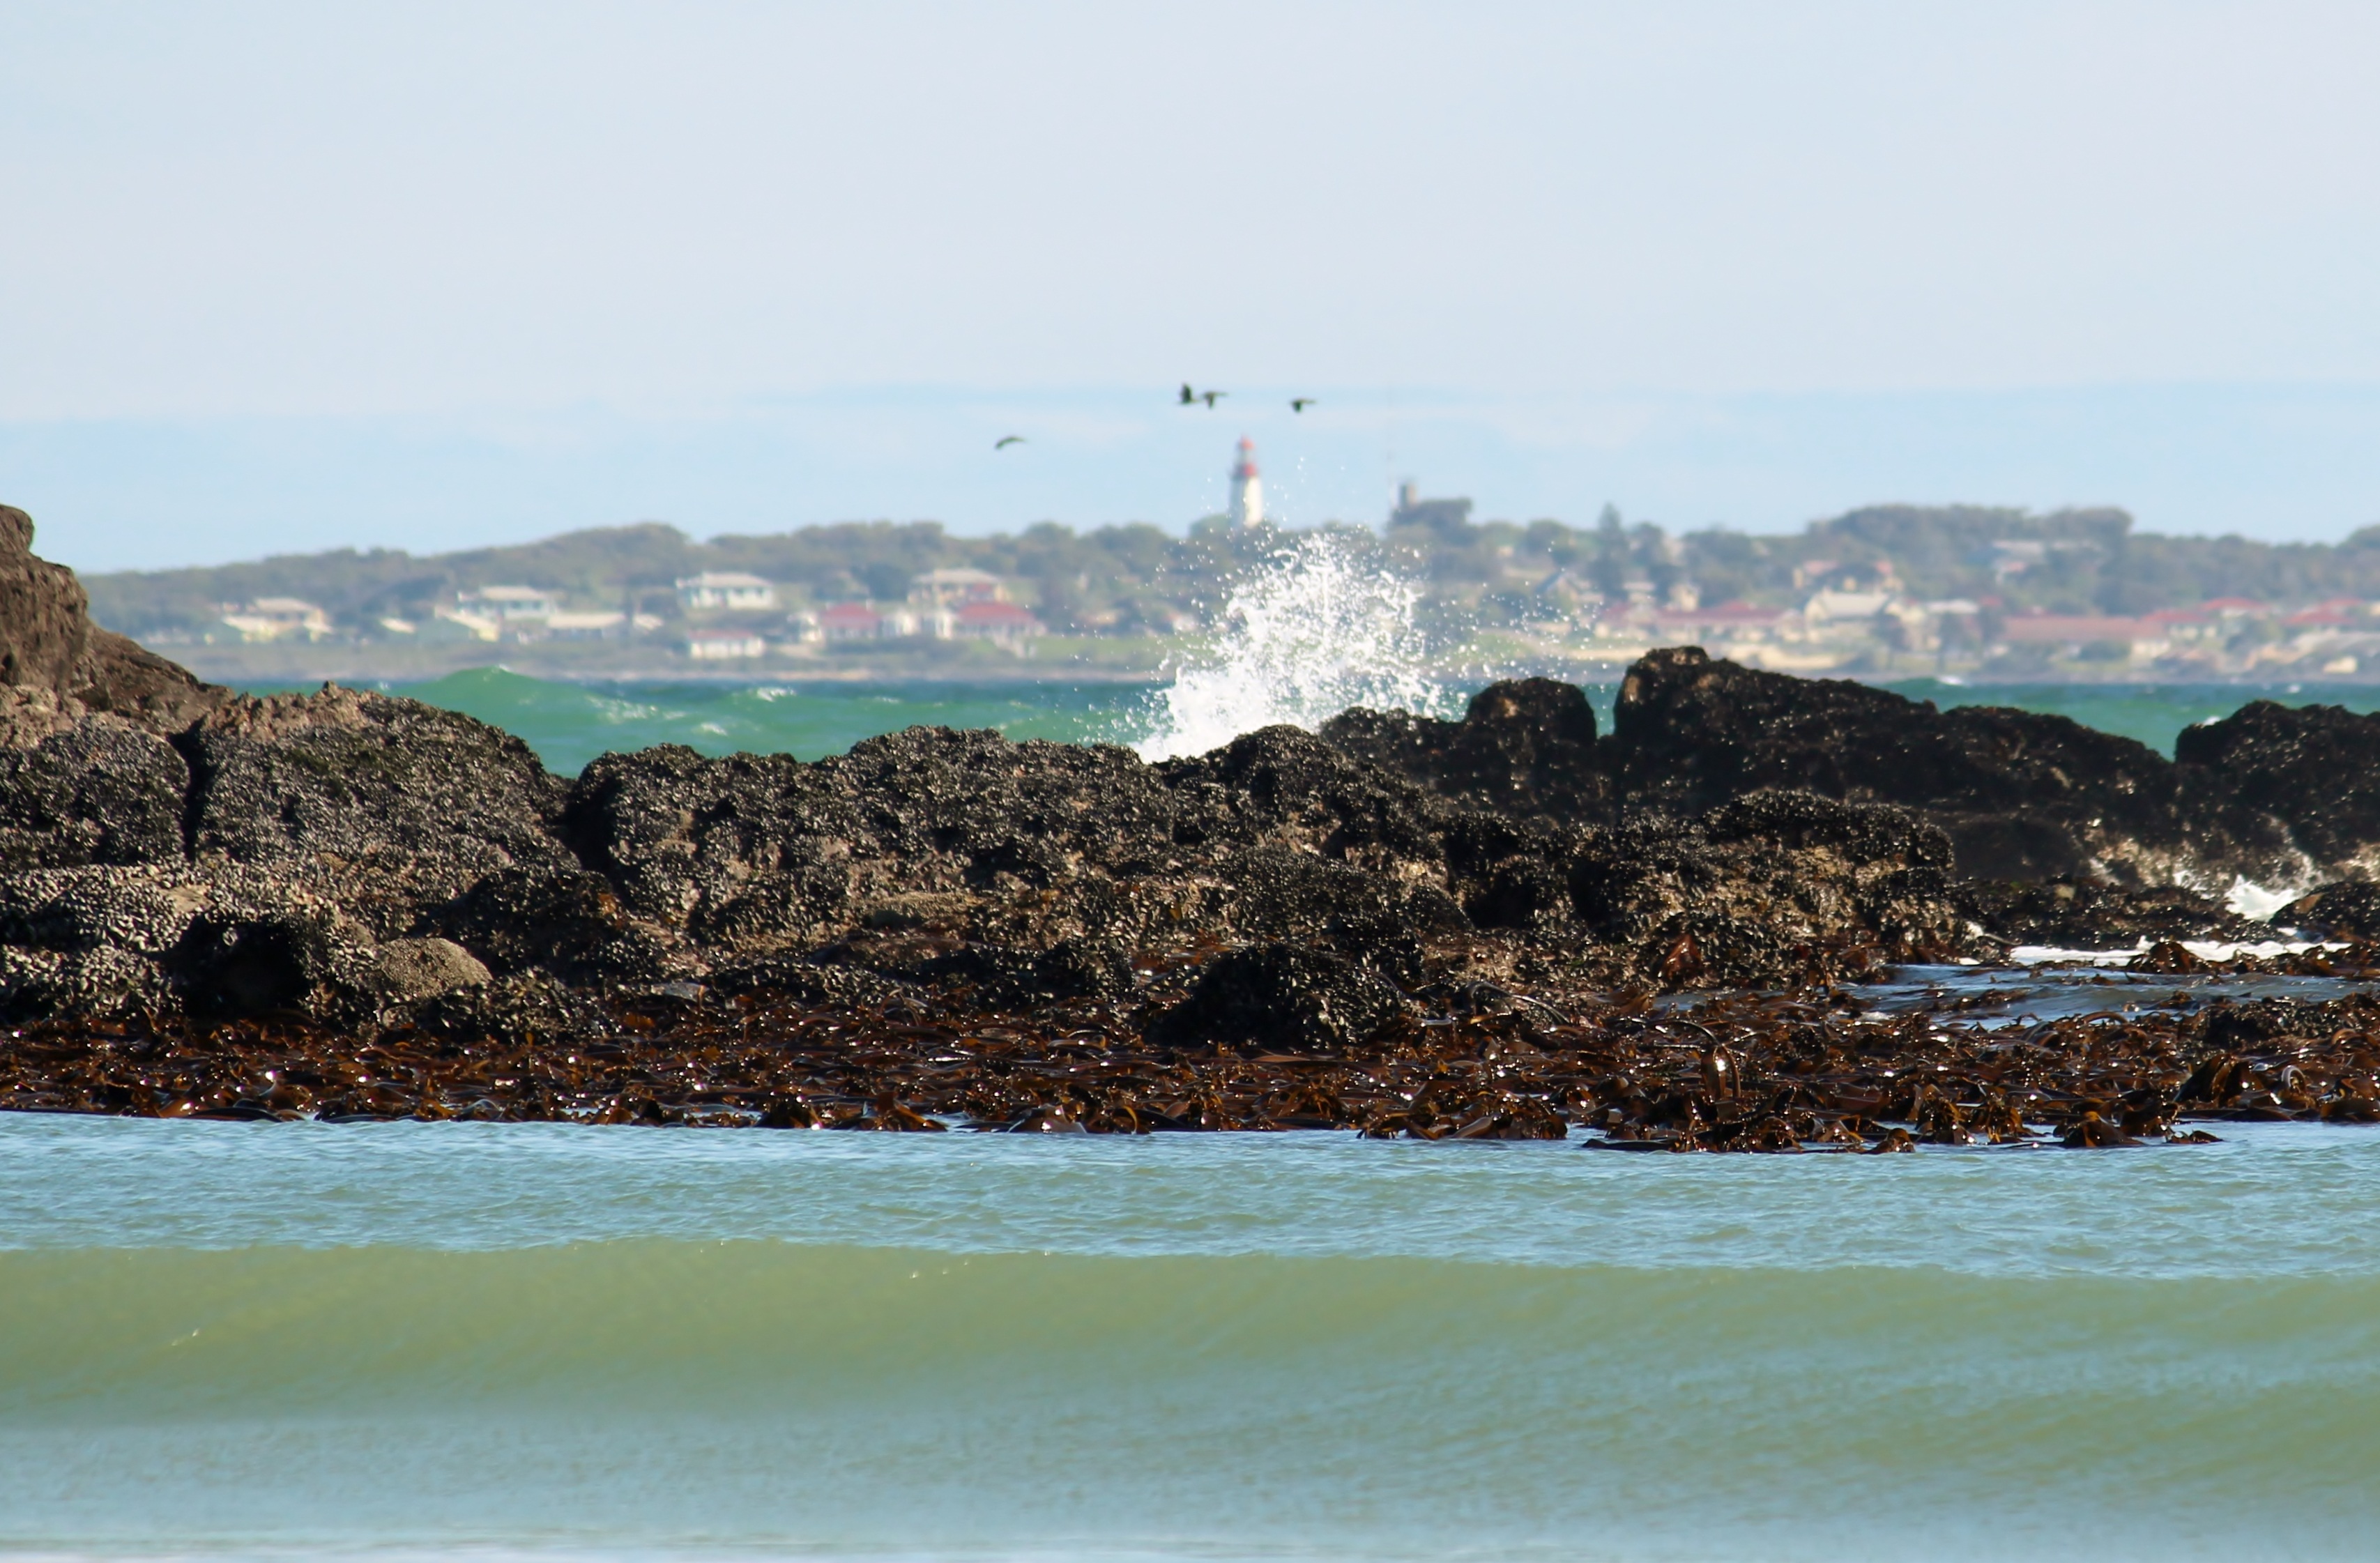
beach, sea, coast, water, nature, sand, rock, ocean, lighthouse, sky, shore, wave, view, vacation, cliff, cove, tower, spray, lagoon, bay, island, terrain, body of water, cape, islet, robben island